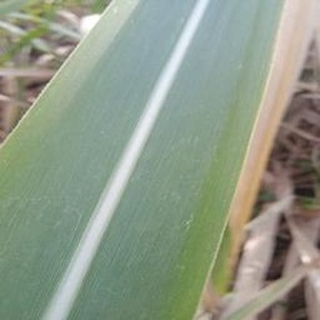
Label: healthy_sugarcane